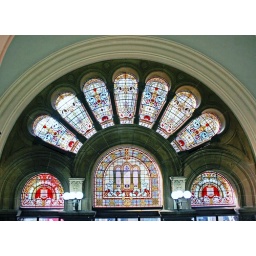
QVB stained glass window in color